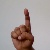
The image shows a hand gesture representing the letter 'D' in Indian Sign Language.